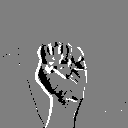
ASL letter: s